San La Muerte

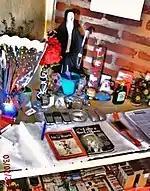
Cigarette and cell phone offerings to San La Muerte in central Argentina.

According to believers, a San La Muerte sculpture, in order to be able to grant favors, needs to be consecrated by a Catholic priest seven times. If the sculpture is carved out of the bone of a Catholic man it only needs to be consecrated five times (as the bone has already been consecrated twice). To get sculptures of San La Muerte blessed, worshipers resort to subterfuge by concealing a picture of San La Muerte underneath a picture of a conventional saint. When a priest blesses the regular saint picture, it is felt that San La Muerte underneath has also been blessed.